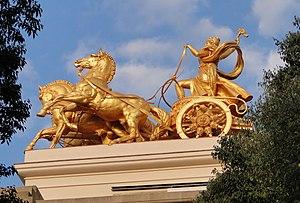
Le Quadriga de l'Aurora réalisé en 1885 par Rossend Nobas i Ballbé. Il est sur le sommet de la fontaine du Parc de la Ciutadella, Barcelone, Espagne